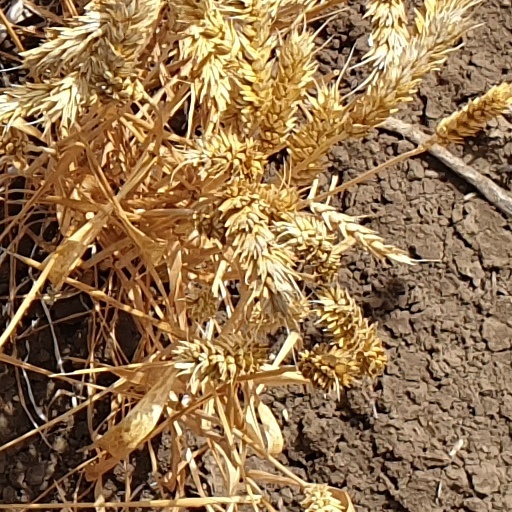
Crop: wheat